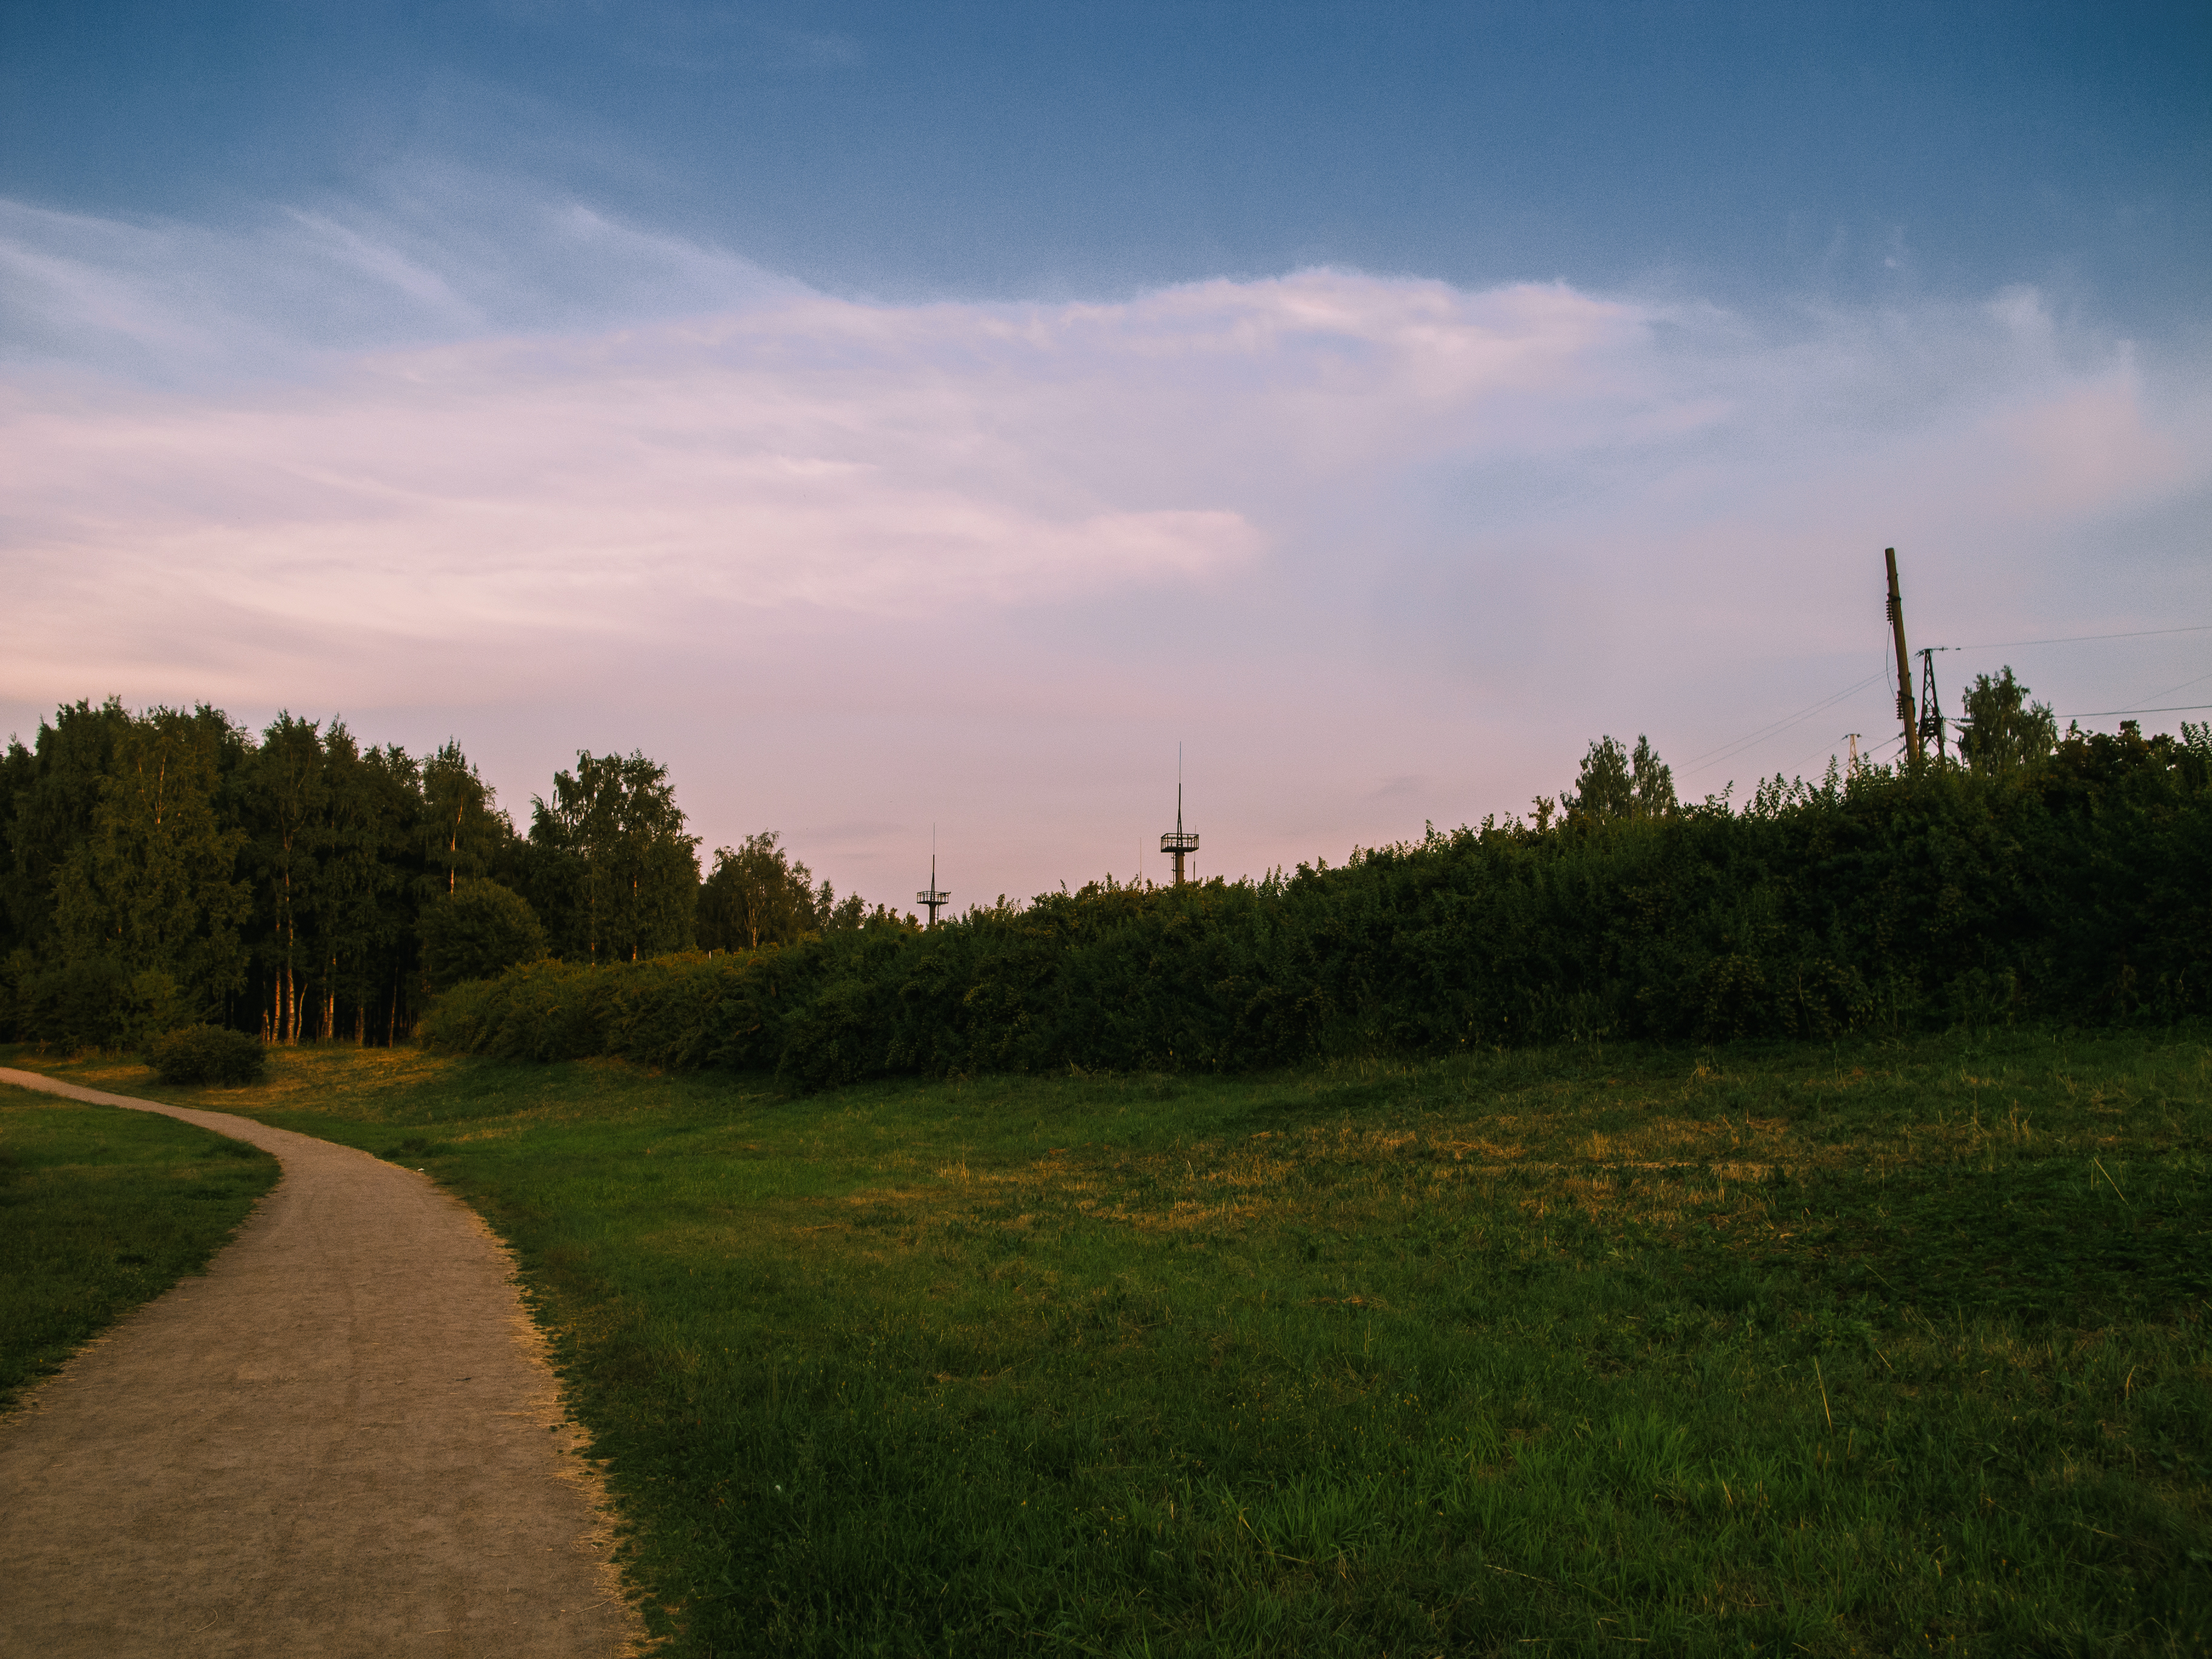
images, cloud, sky, plant, natural landscape, grass, cumulus, horizon, road surface, landscape, grassland, plain, meadow, asphalt, hill, road, sunrise, forest, tree, prairie, shrub, agriculture, dusk, pasture, field, sunset, evening, meteorological phenomenon, soil, plantation, dirt road, path, afterglow, dawn, shadow, steppe, landscaping, farm, trail, garden